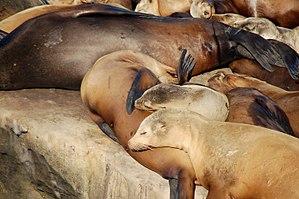
Jeune Lion de mer